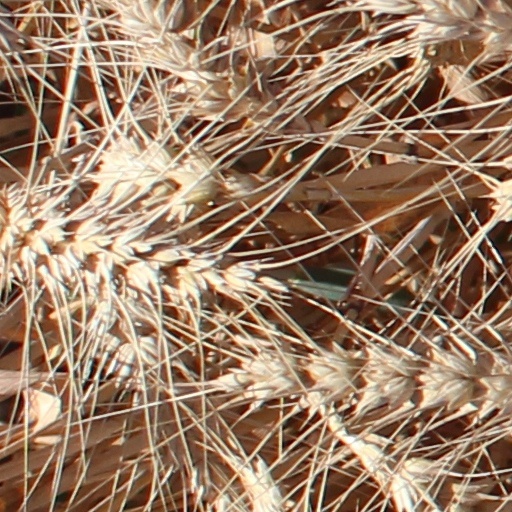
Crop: wheat